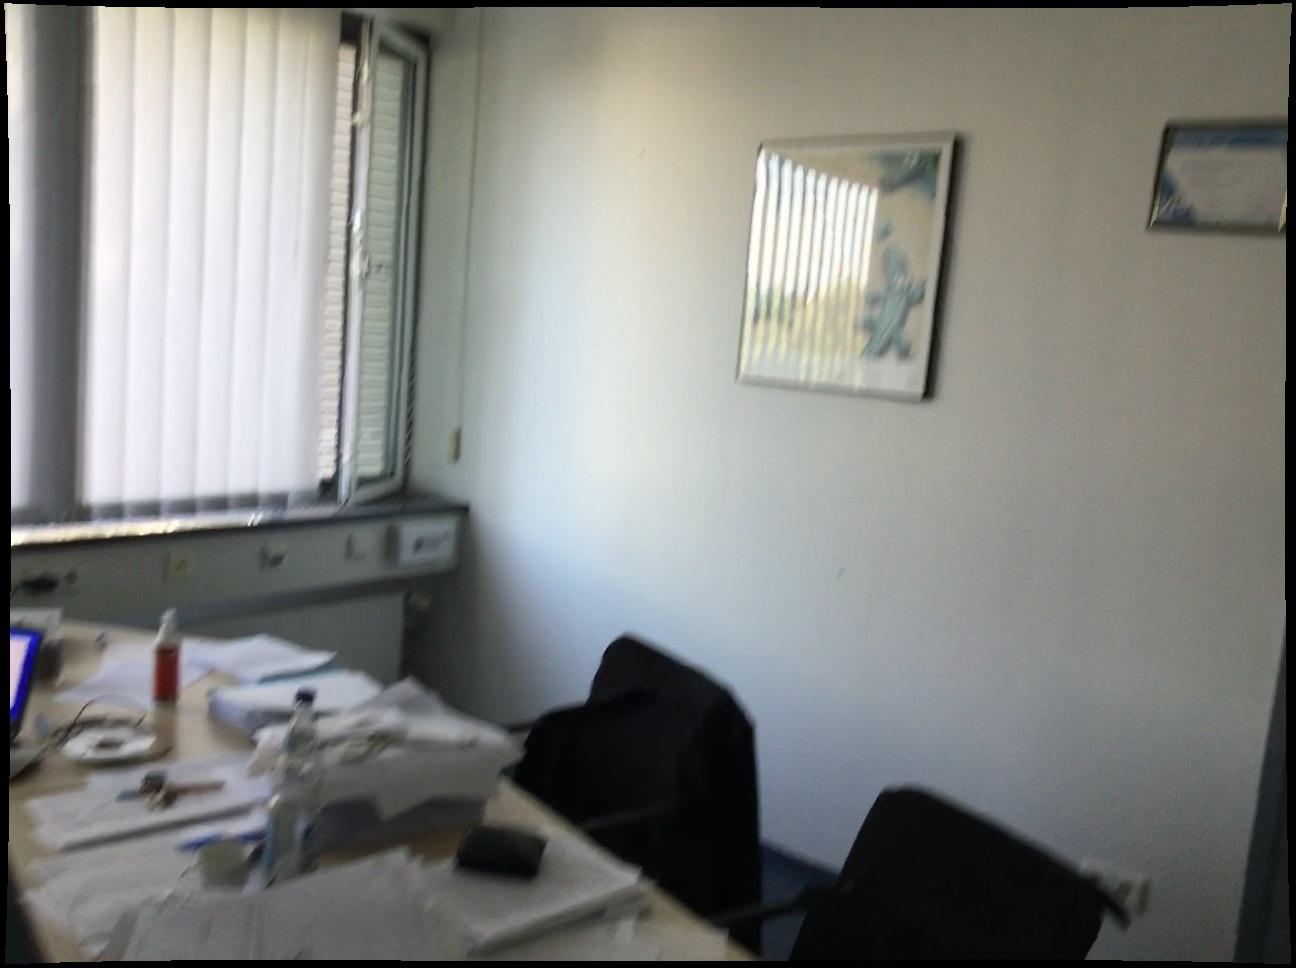
Question: Can the radiator fit behind the jacket from the camera's perspective? Final answer should be yes or no.
Answer: Yes